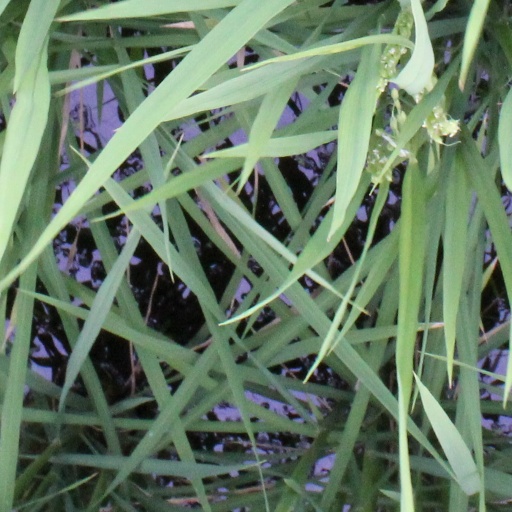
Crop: rice